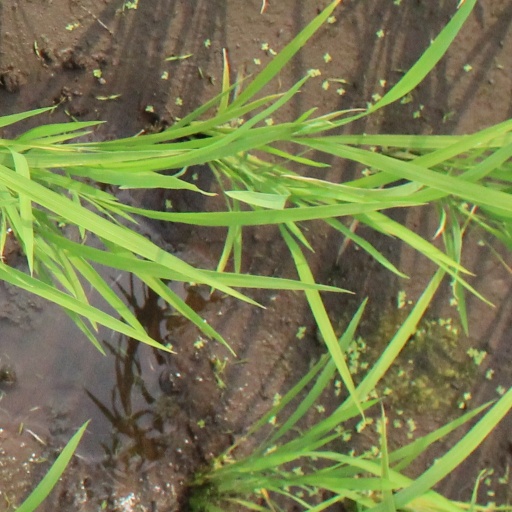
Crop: rice